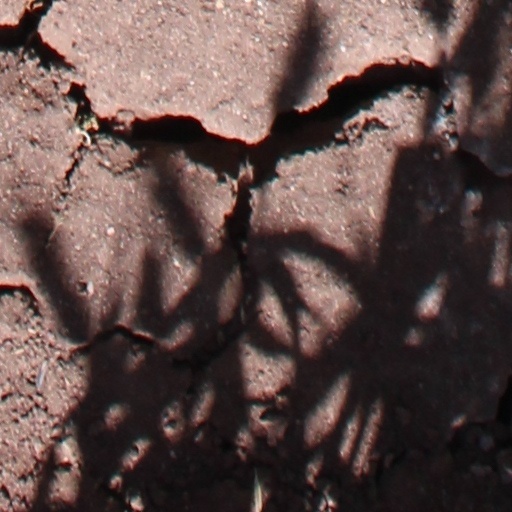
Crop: wheat